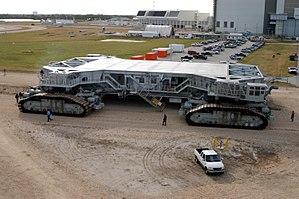
Le Crawler-transporter est un engin à chenilles construit à deux exemplaires qui est utilisé pour le transport de différents lanceurs spatiaux américains depuis le Vehicle Assembly Building de la NASA jusqu'aux pas de tir du centre spatial Kennedy depuis 1967. Il a notamment transporté la fusée Saturn V et la navette spatiale américaine et a servi à transporter Ares I.
On désigne par le terme de chenille un dispositif mécanique articulé permettant d'assurer la transmission de la masse d'un véhicule au sol en la répartissant sur une surface supérieure à la seule surface de contact des roues de ce véhicule.